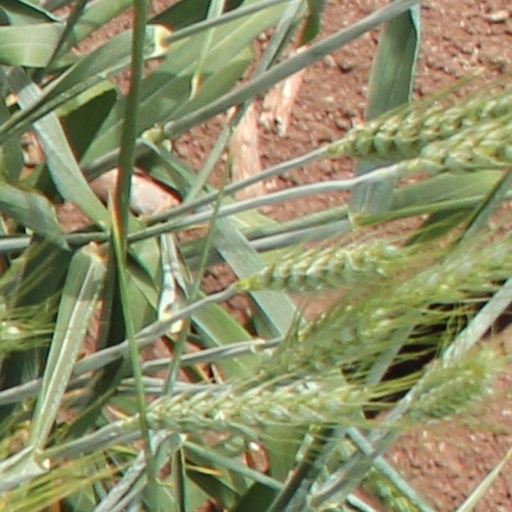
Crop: wheat